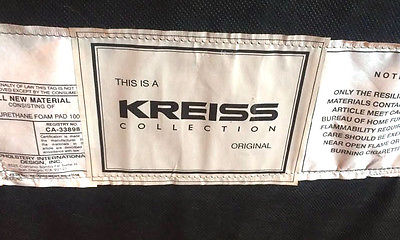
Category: sofa